Miss Malini

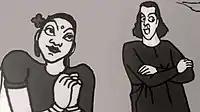
A scene from "Cinema Kadambam", an animated short screened alongside "Miss Malini". It was the first animated film produced in South India.

"Miss Malini" was released on 26 September 1947. An animated film of roughly 10 minutes, developed by cartoonist N. Thanu, titled "Cinema Kadhambam", was screened after the interval of "Miss Malini". "Cinema Kadhambam", which featured caricatures of popular South Indian actors like Ranjan, Vasundhara, T. R. Ramachandran and P. Kannamba, was the first animated film produced in South Indian cinema.